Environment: real
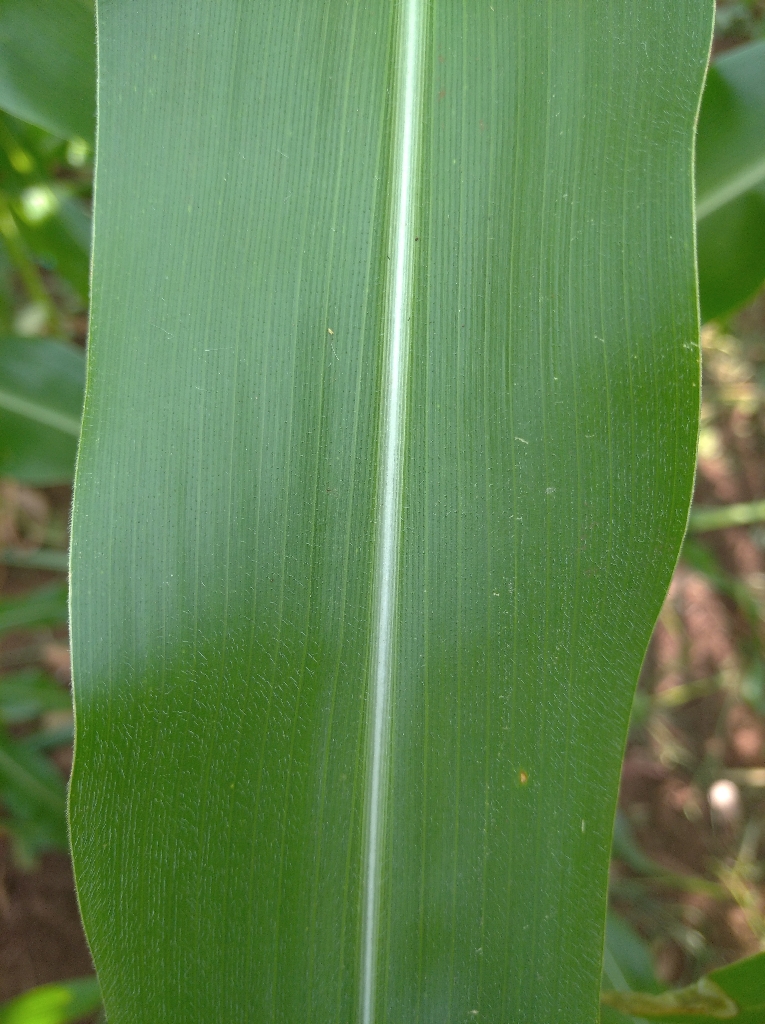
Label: healthy